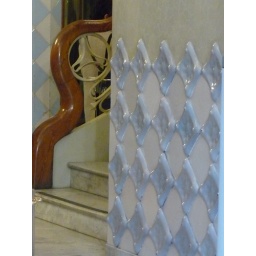
Tile wall and stairway in Gaudi's house